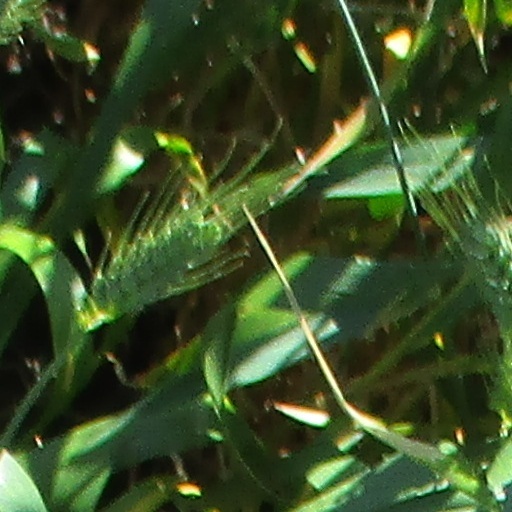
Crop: wheat